Giannis Karagiannis

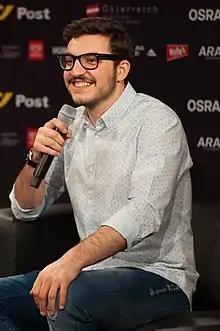
Karagiannis in 2015

Giannis Karagiannis (born 25 July 1994), sometimes credited as John Karayiannis, is a Cypriot singer and songwriter who represented Cyprus in the Eurovision Song Contest 2015 with the song "One Thing I Should Have Done". Previously he tried to represent Cyprus in their national final for the Junior Eurovision Song Contest in 2007 and 2008.